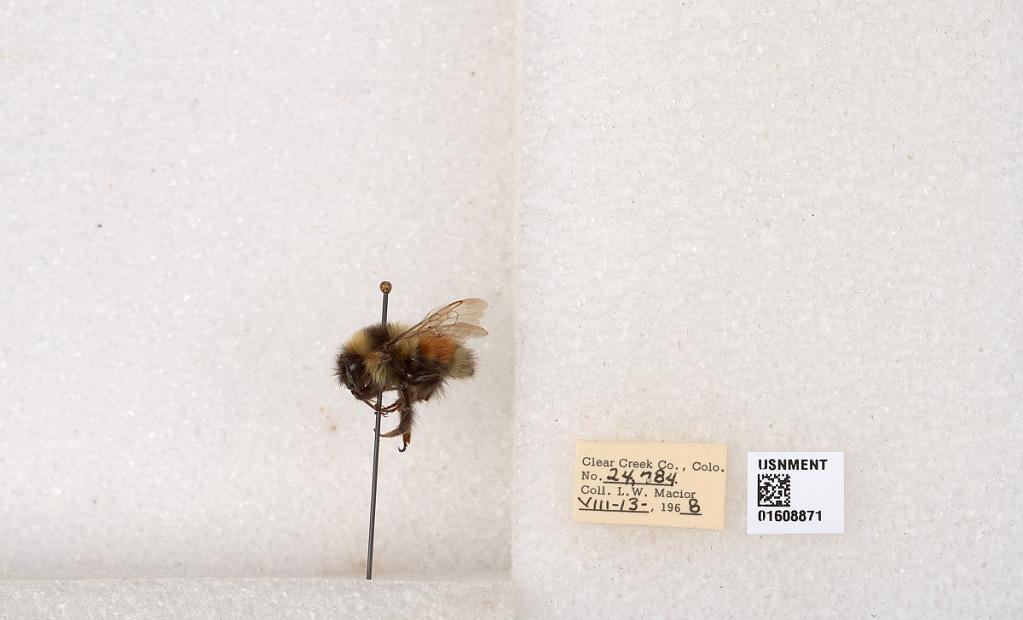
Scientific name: Bombus (Pyrobombus) sylvicola Kirby
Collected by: L. Macior
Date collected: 1968-8-13
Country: United States
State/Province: Colorado
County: Clear Creek
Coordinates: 39.6891, -105.644